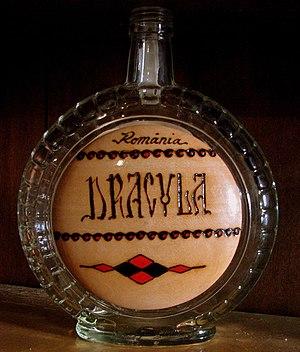
La țuică est une eau-de-vie traditionnelle originaire de Roumanie et Moldavie provenant de la distillation des prunes. Les boissons alcooliques qui sont obtenues en utilisant d'autres fruits fermentés s'appellent Rachiu ou Palincă, surtout en Transylvanie, ou encore horincă dans la région du Maramures. Ces liqueurs sont parfois distillées une seconde fois pour obtenir un alcool plus fort.